Avalanche control

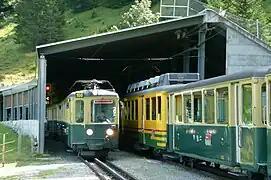
Trains passing in an avalanche gallery on the Wengernalpbahn in Switzerland.

A snow shed or avalanche gallery is a type of rigid snow-supporting structure for avalanche control or to maintain passage in areas where snow removal becomes almost impossible. They can be made of steel, prestressed concrete frames, or timber.